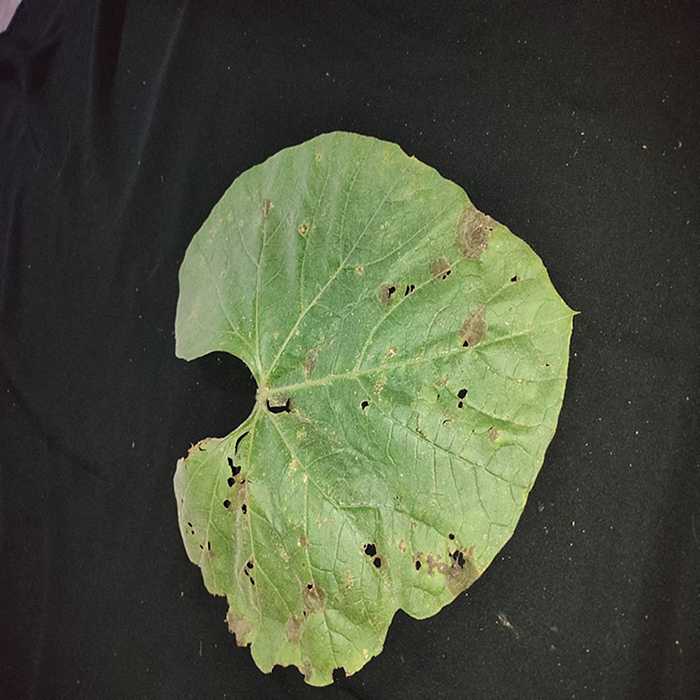
Plant: Bottle gourd
Label: Anthracnose